Lalo Salamanca

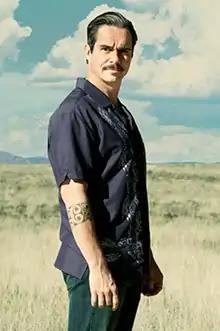
Tony Dalton as Lalo in a promotional poster for "Better Call Saul"s fifth season

Eduardo "Lalo" Salamanca is a fictional character and one of the main antagonists in the AMC television series "Better Call Saul", a spinoff of "Breaking Bad". He is portrayed by Tony Dalton, with the character being created by Peter Gould and screenwriter Gordon Smith. Lalo is introduced in the show's fourth season but was originally mentioned in dialogue from the "Breaking Bad" episode "Better Call Saul" that introduces Saul Goodman, though Lalo does not appear in the series.